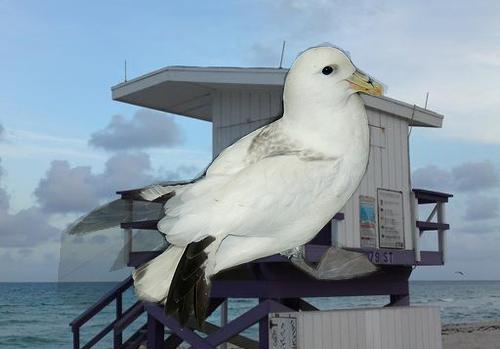
Bird species: Northern_Fulmar
Bird type: waterbird
Background: water